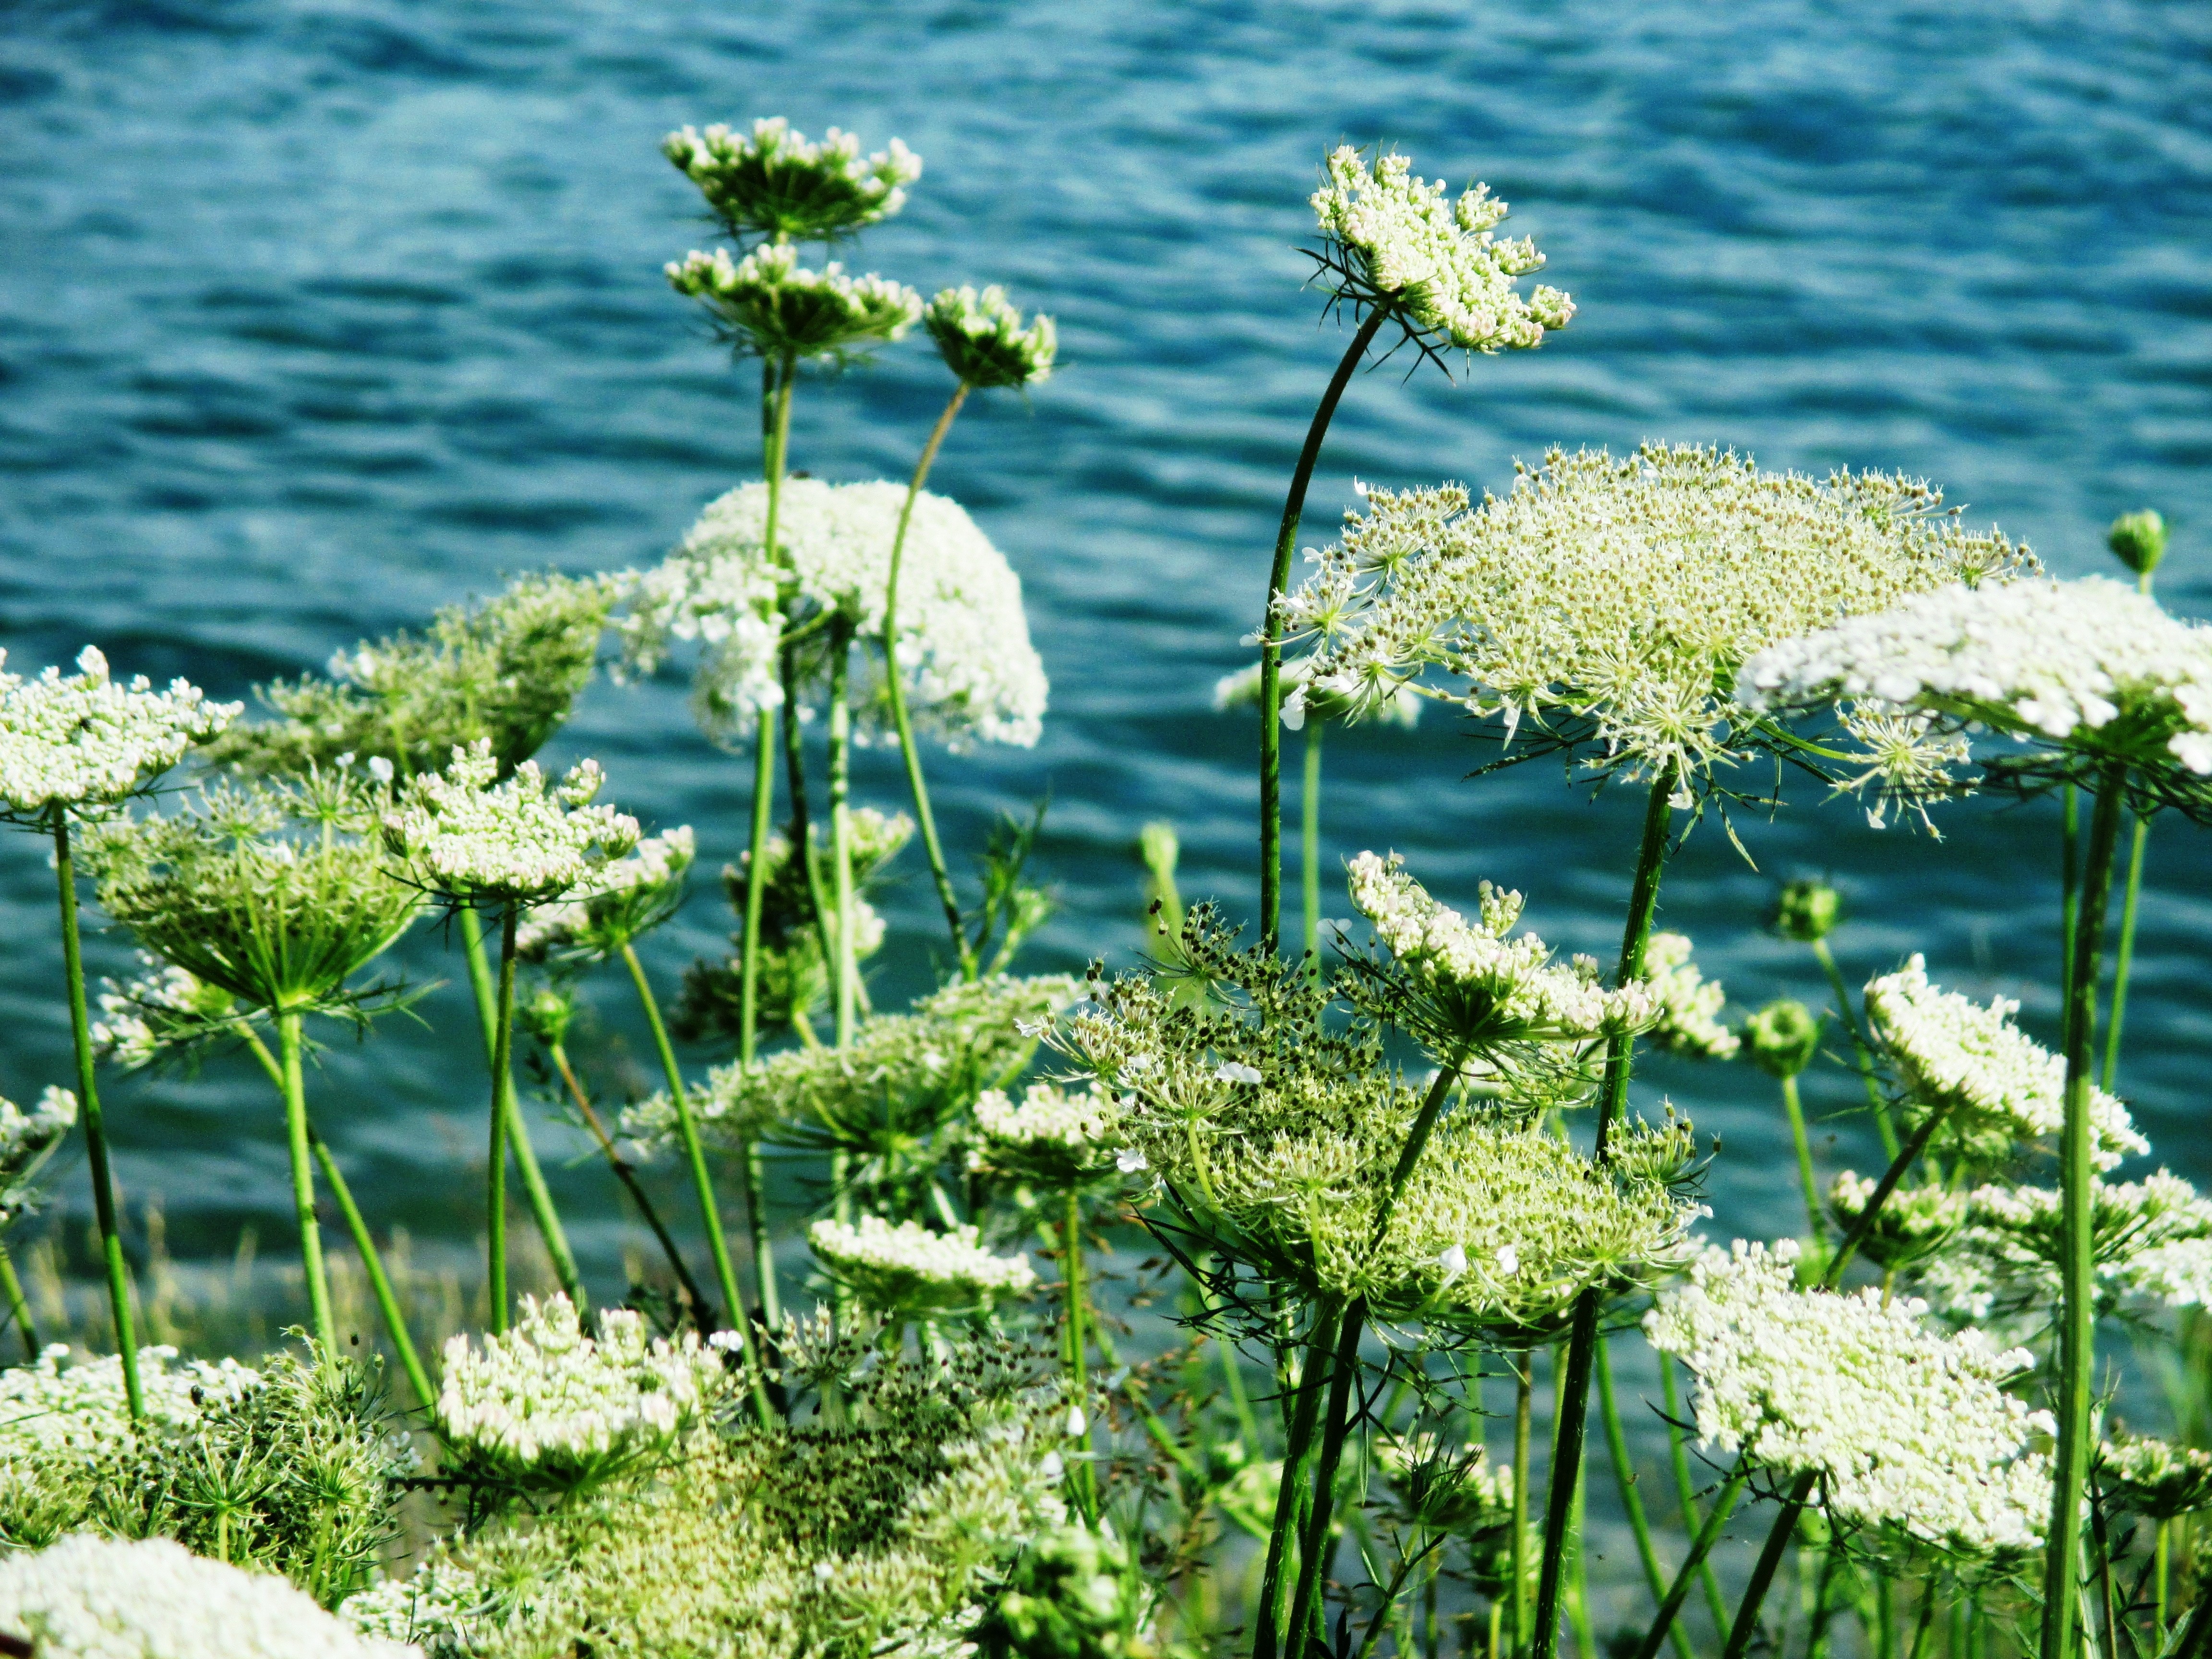
water, plant, white, meadow, flower, lake, herb, produce, botany, garden, flora, wildflower, flowers, ecosystem, chervil, flowering plant, grassland plants, land plant, parsley family